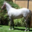
Label: horse